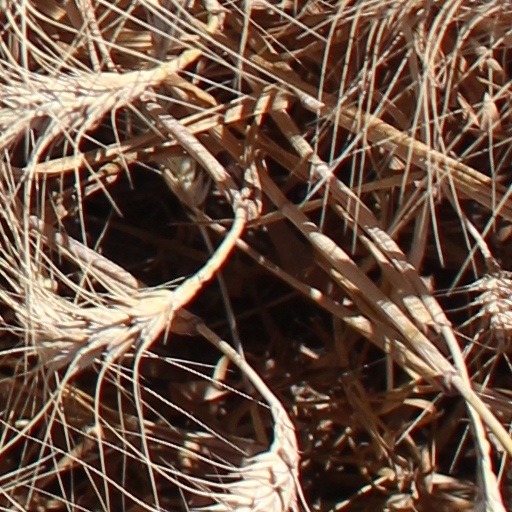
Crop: wheat